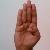
The image shows a hand gesture representing the letter 'B' in Indian Sign Language.